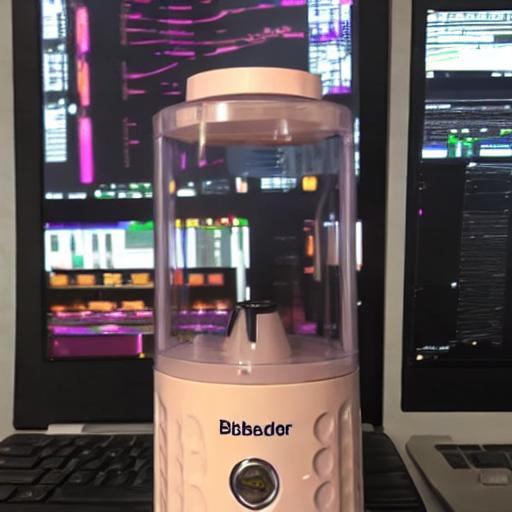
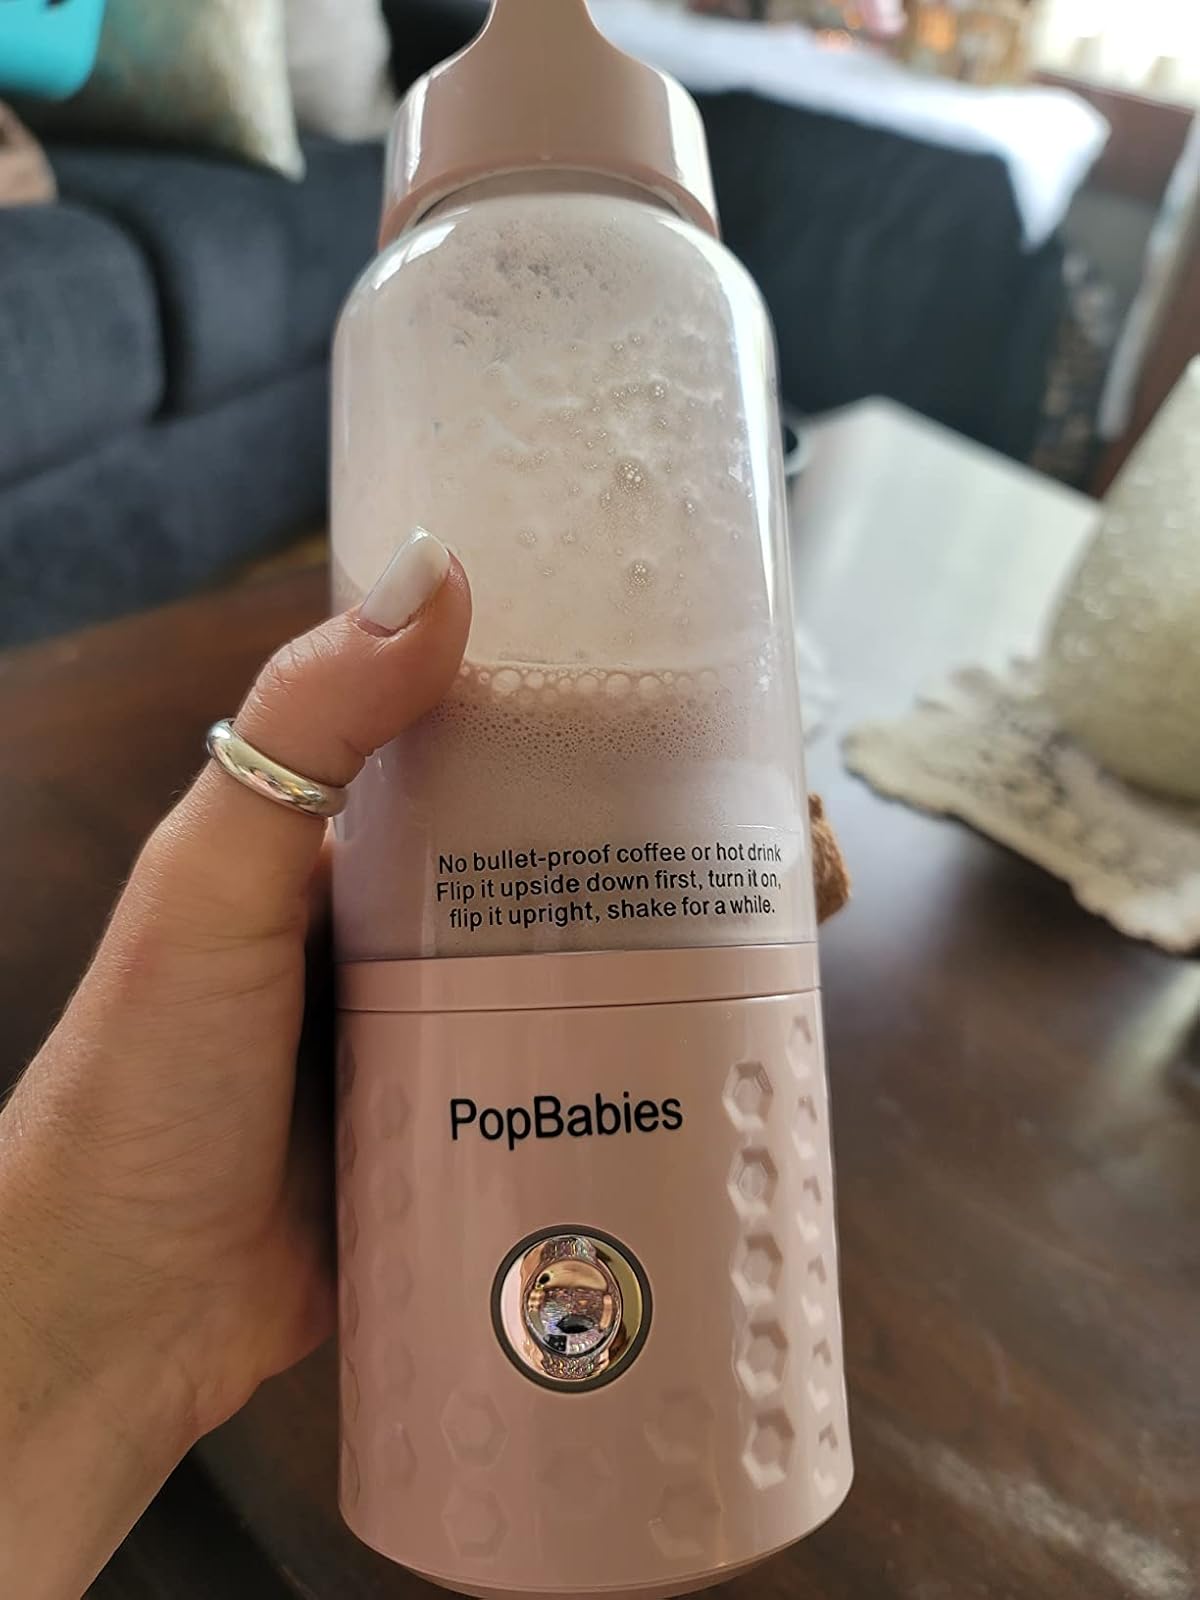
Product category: items_blender
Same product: no